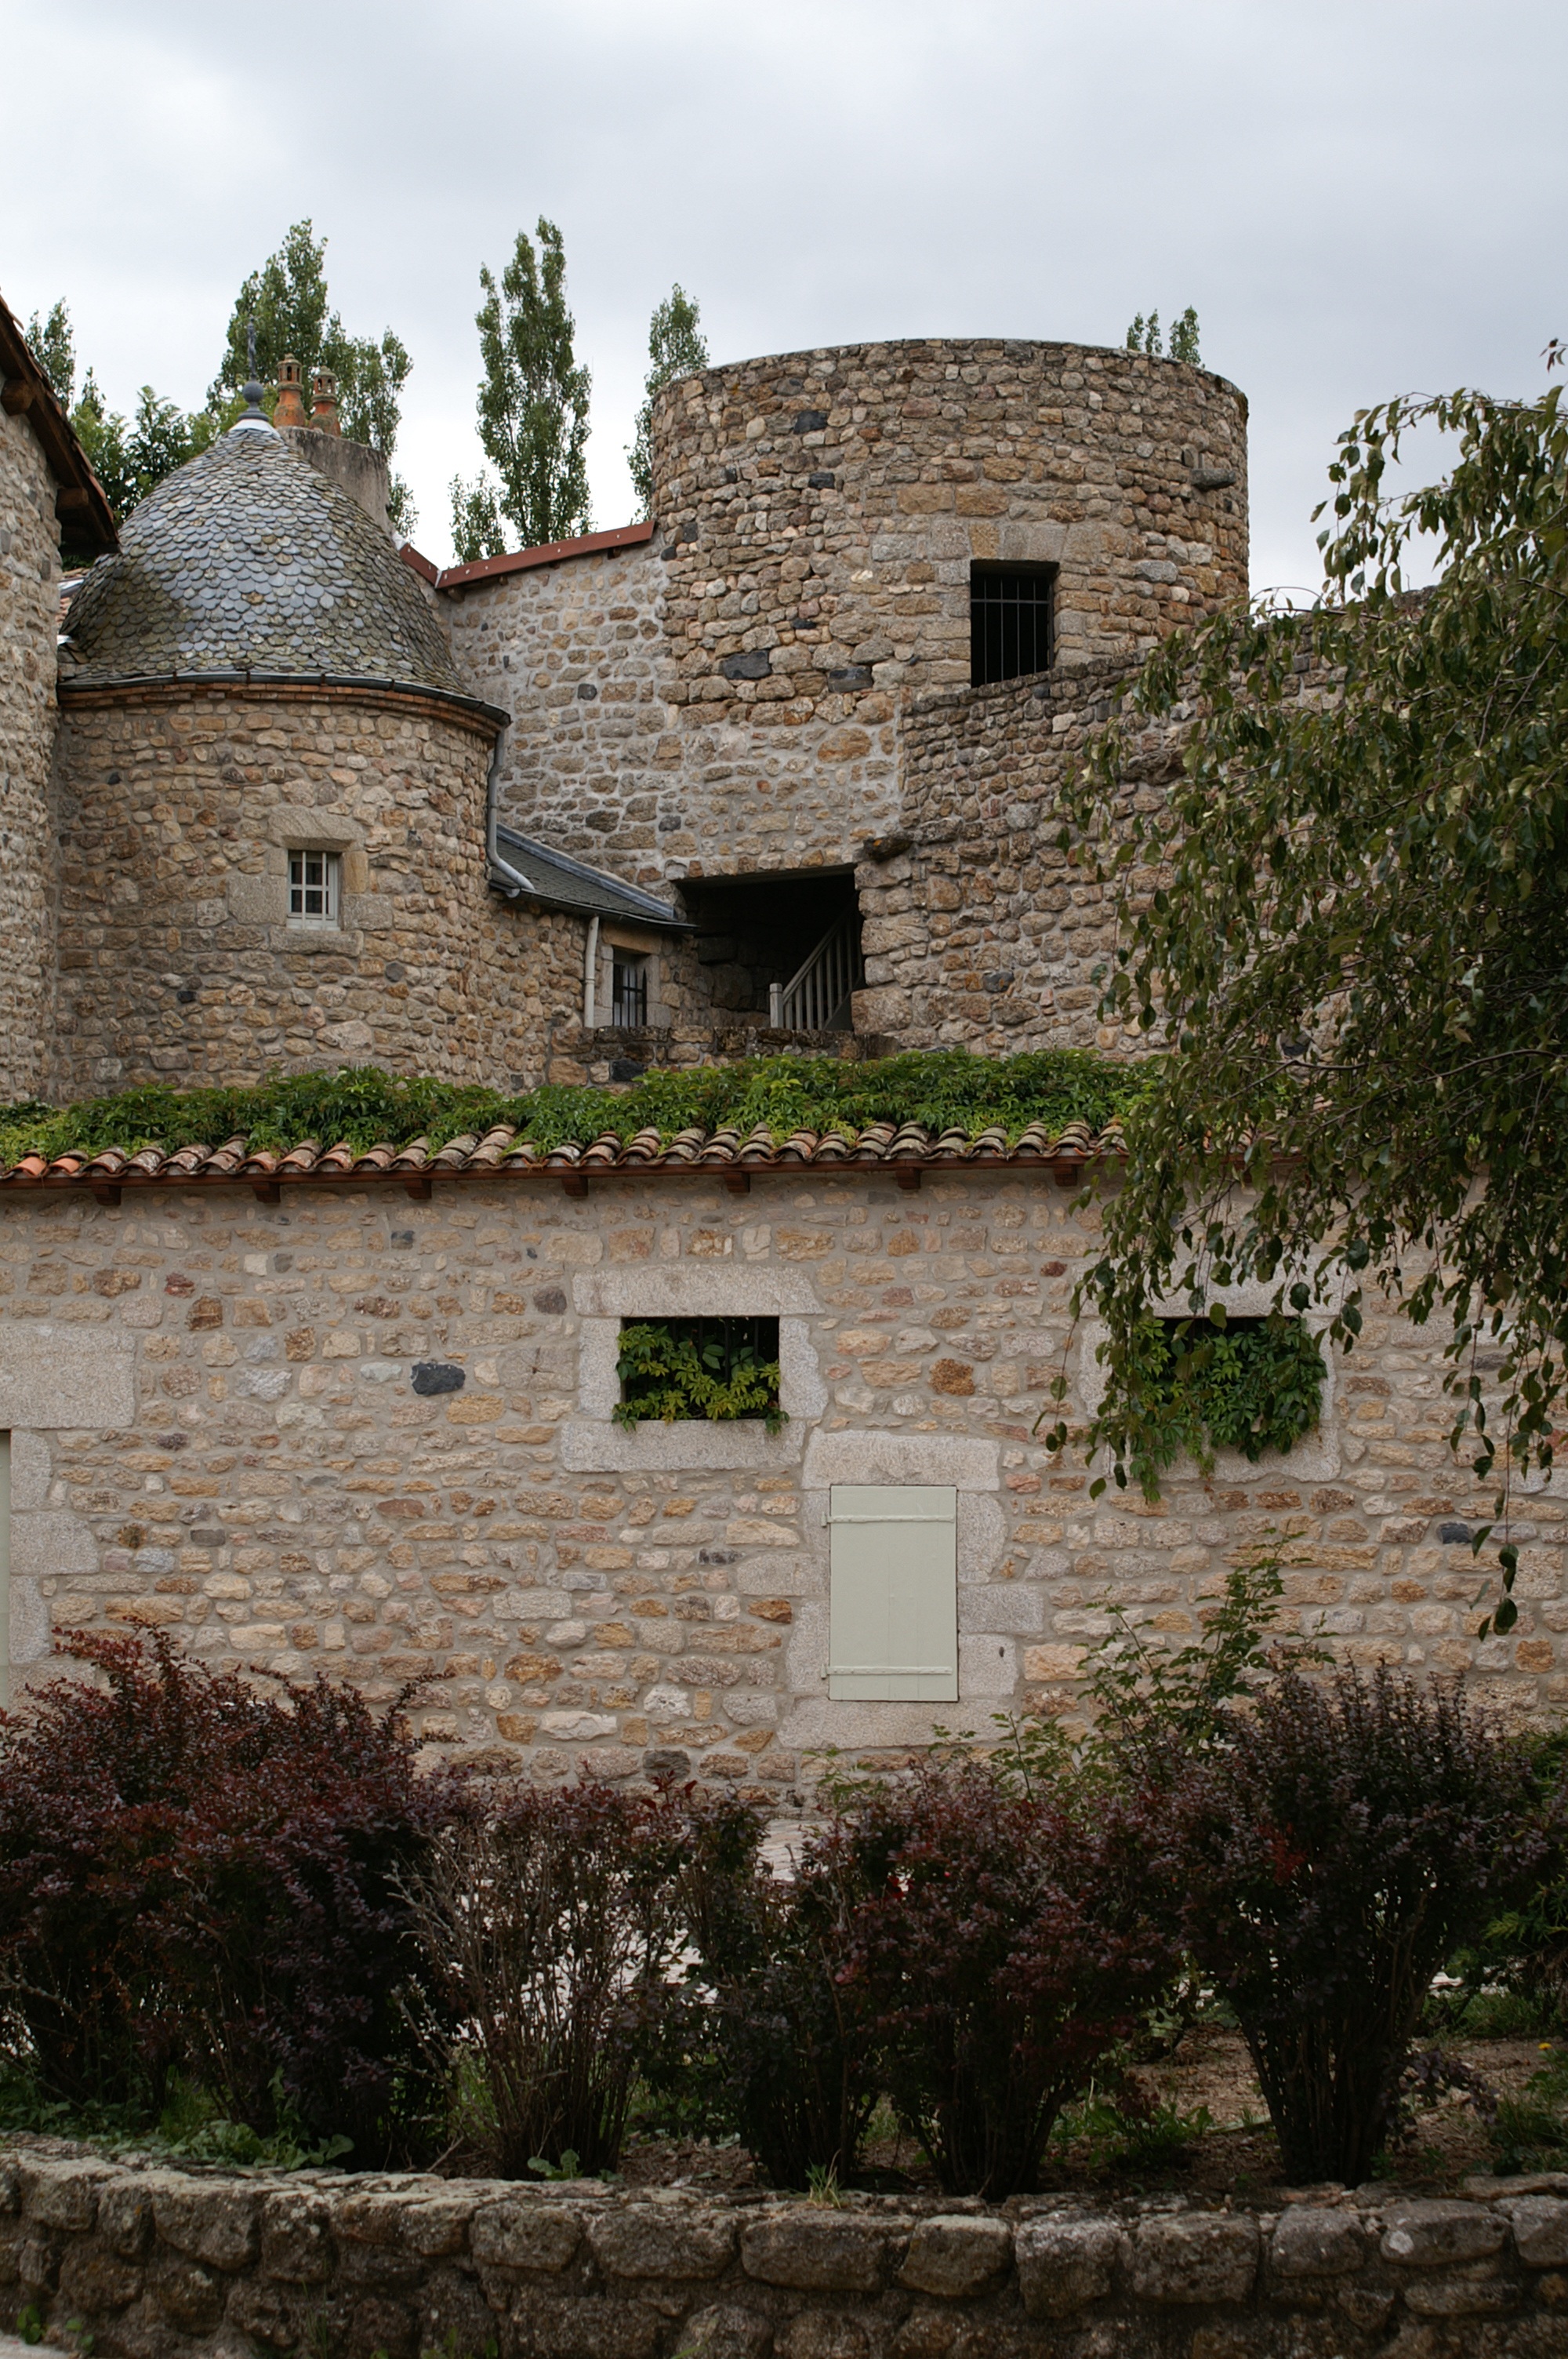
landscape, architecture, house, building, chateau, city, village, france, green, cottage, holiday, romantic, castle, chapel, fortification, garden, tourism, trees, stones, clouds, ruins, monastery, shrubs, history, normandy, estate, cloudy sky, manor house, rural area, tours, english ivy, rustic building, old windows, old tower, old french building, old old house, ancient history, old farm